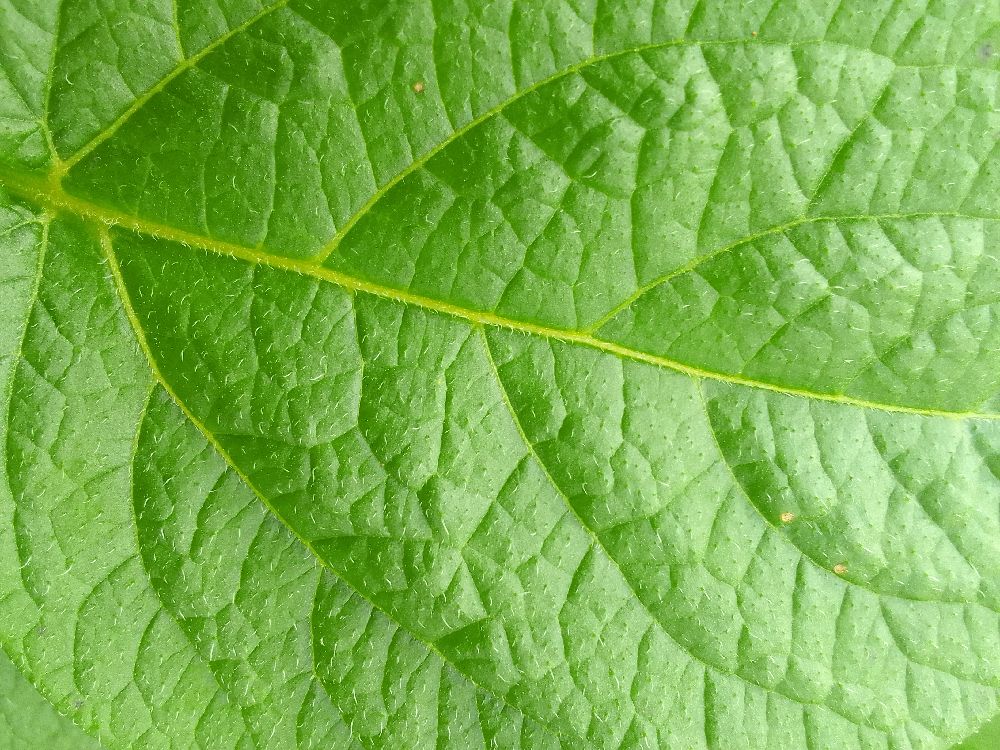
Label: Healthy